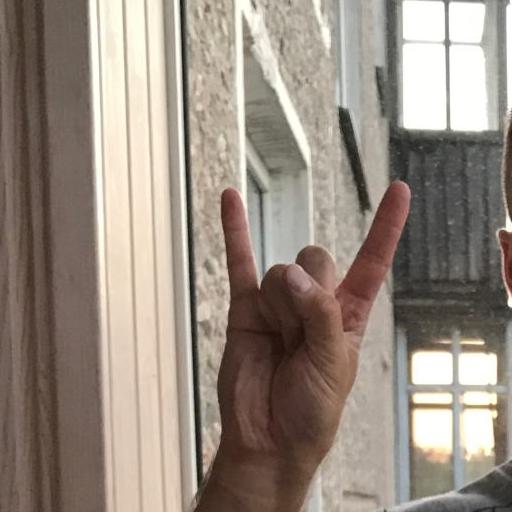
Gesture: rock